Daihatsu Mira e:S

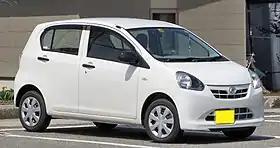
Daihatsu Mira e:S Lf 4WD (LA310S)

The is a kei car manufactured by the Japanese automaker Daihatsu as the successor to the original Mira. It was previewed by the "e:S" concept car at the 2009 Tokyo Motor Show. The car was introduced to the Japanese market in September 2011. It was also sold by Toyota as the , which was released on 10 May 2012 and by Subaru as the , which was released on 21 December 2012.